Anti-Comintern Pact

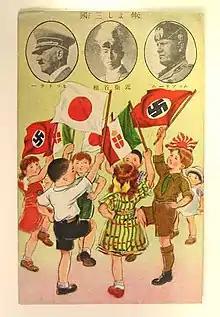
Japanese propaganda postcard published in 1938, with saying "Friendly Three Countries" and photos of Adolf Hitler, Fumimaro Konoe and Benito Mussolini

Henceforth, from January 1939 onward, Italy and Germany cooperated on their draft of a military alliance, but Japan was cautious to commit. While the political lobby of the Japanese army was generally in favor of the conclusion of a military alliance with Germany, particularly in order to contain the Soviet Union, the Japanese navy continued to view the prospect of an alliance with Germany as of no particular use for Japan's naval strategic position and as a potential diplomatic and economic blunder, as Japan's navy alone would not be sufficient to hold off British and American naval forces if an alliance with Germany would lead Japan into war with either of the Anglo-American powers, thus cutting off Japan, dependent on vital shipping routes.